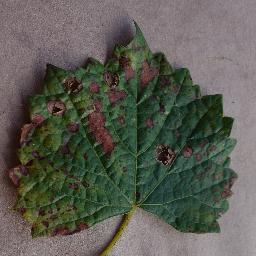
Label: Grape___Esca_(Black_Measles)